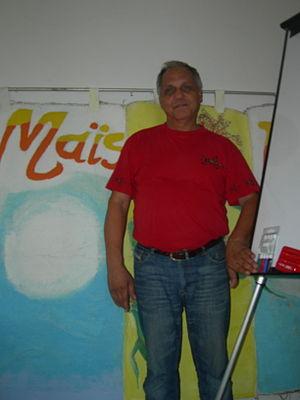
Un tout petit tableau pour un grand projet
Axel Gauvin est un écrivain français né le 3 août 1944 à Saint-Denis, le chef-lieu de La Réunion. Il a publié de nombreux ouvrages avec pour thème cette île du sud-ouest de l'océan Indien formant aujourd'hui un département d'outre-mer.